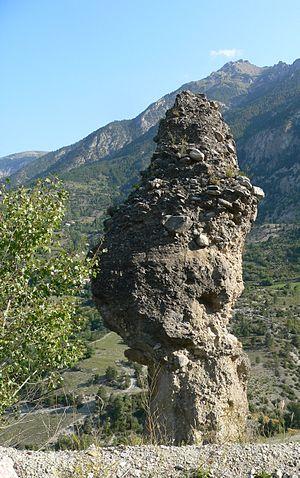
Les Hautes-Alpes sont un département français de la région Provence-Alpes-Côte d'Azur. L'Insee et la Poste lui attribuent le code 05. Son chef-lieu est Gap. Les habitants des Hautes-Alpes sont les Haut-Alpins. Les Hautes-Alpes sont un département dont le territoire est entièrement situé en zone de montagne, comprenant notamment la plus haute préfecture de France et la commune la plus élevée d'Europe. Il est frontalier avec l'Italie.